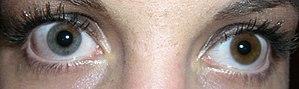
L'hétérochromie est une différence de couleur entre l'iris des deux yeux ou entre des parties d'un même iris.